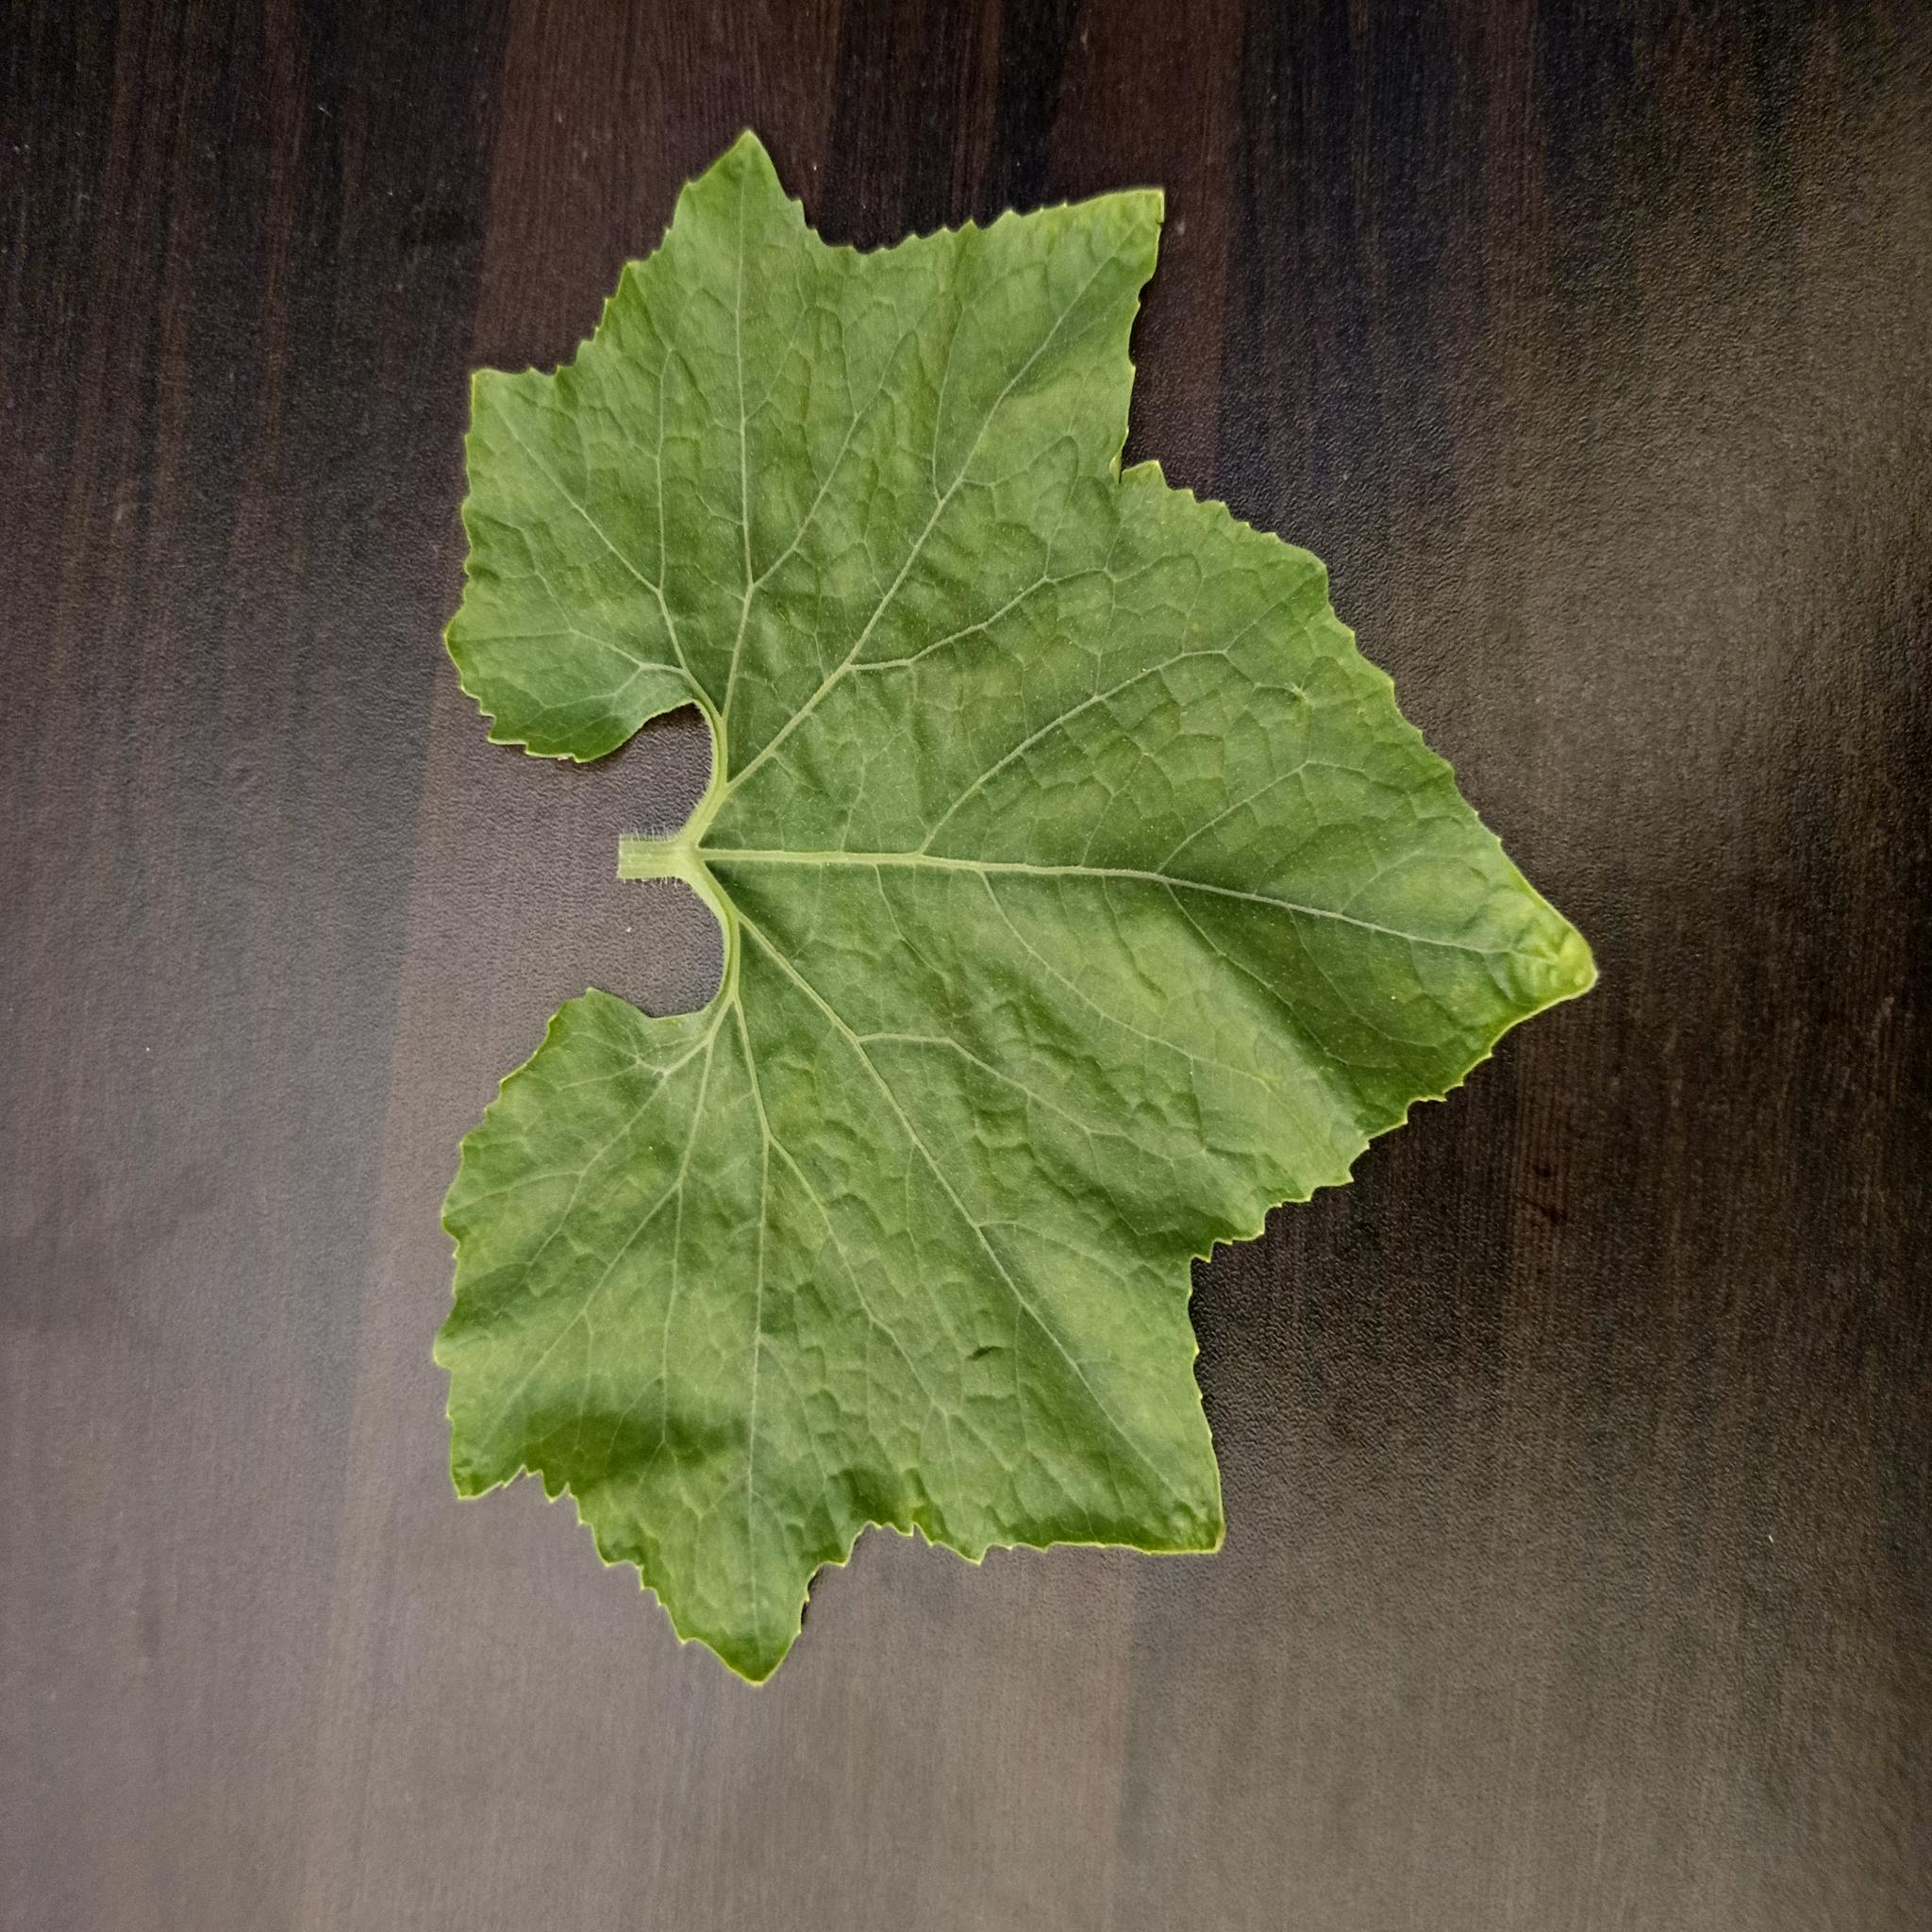
Label: Healthy